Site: brandenburg
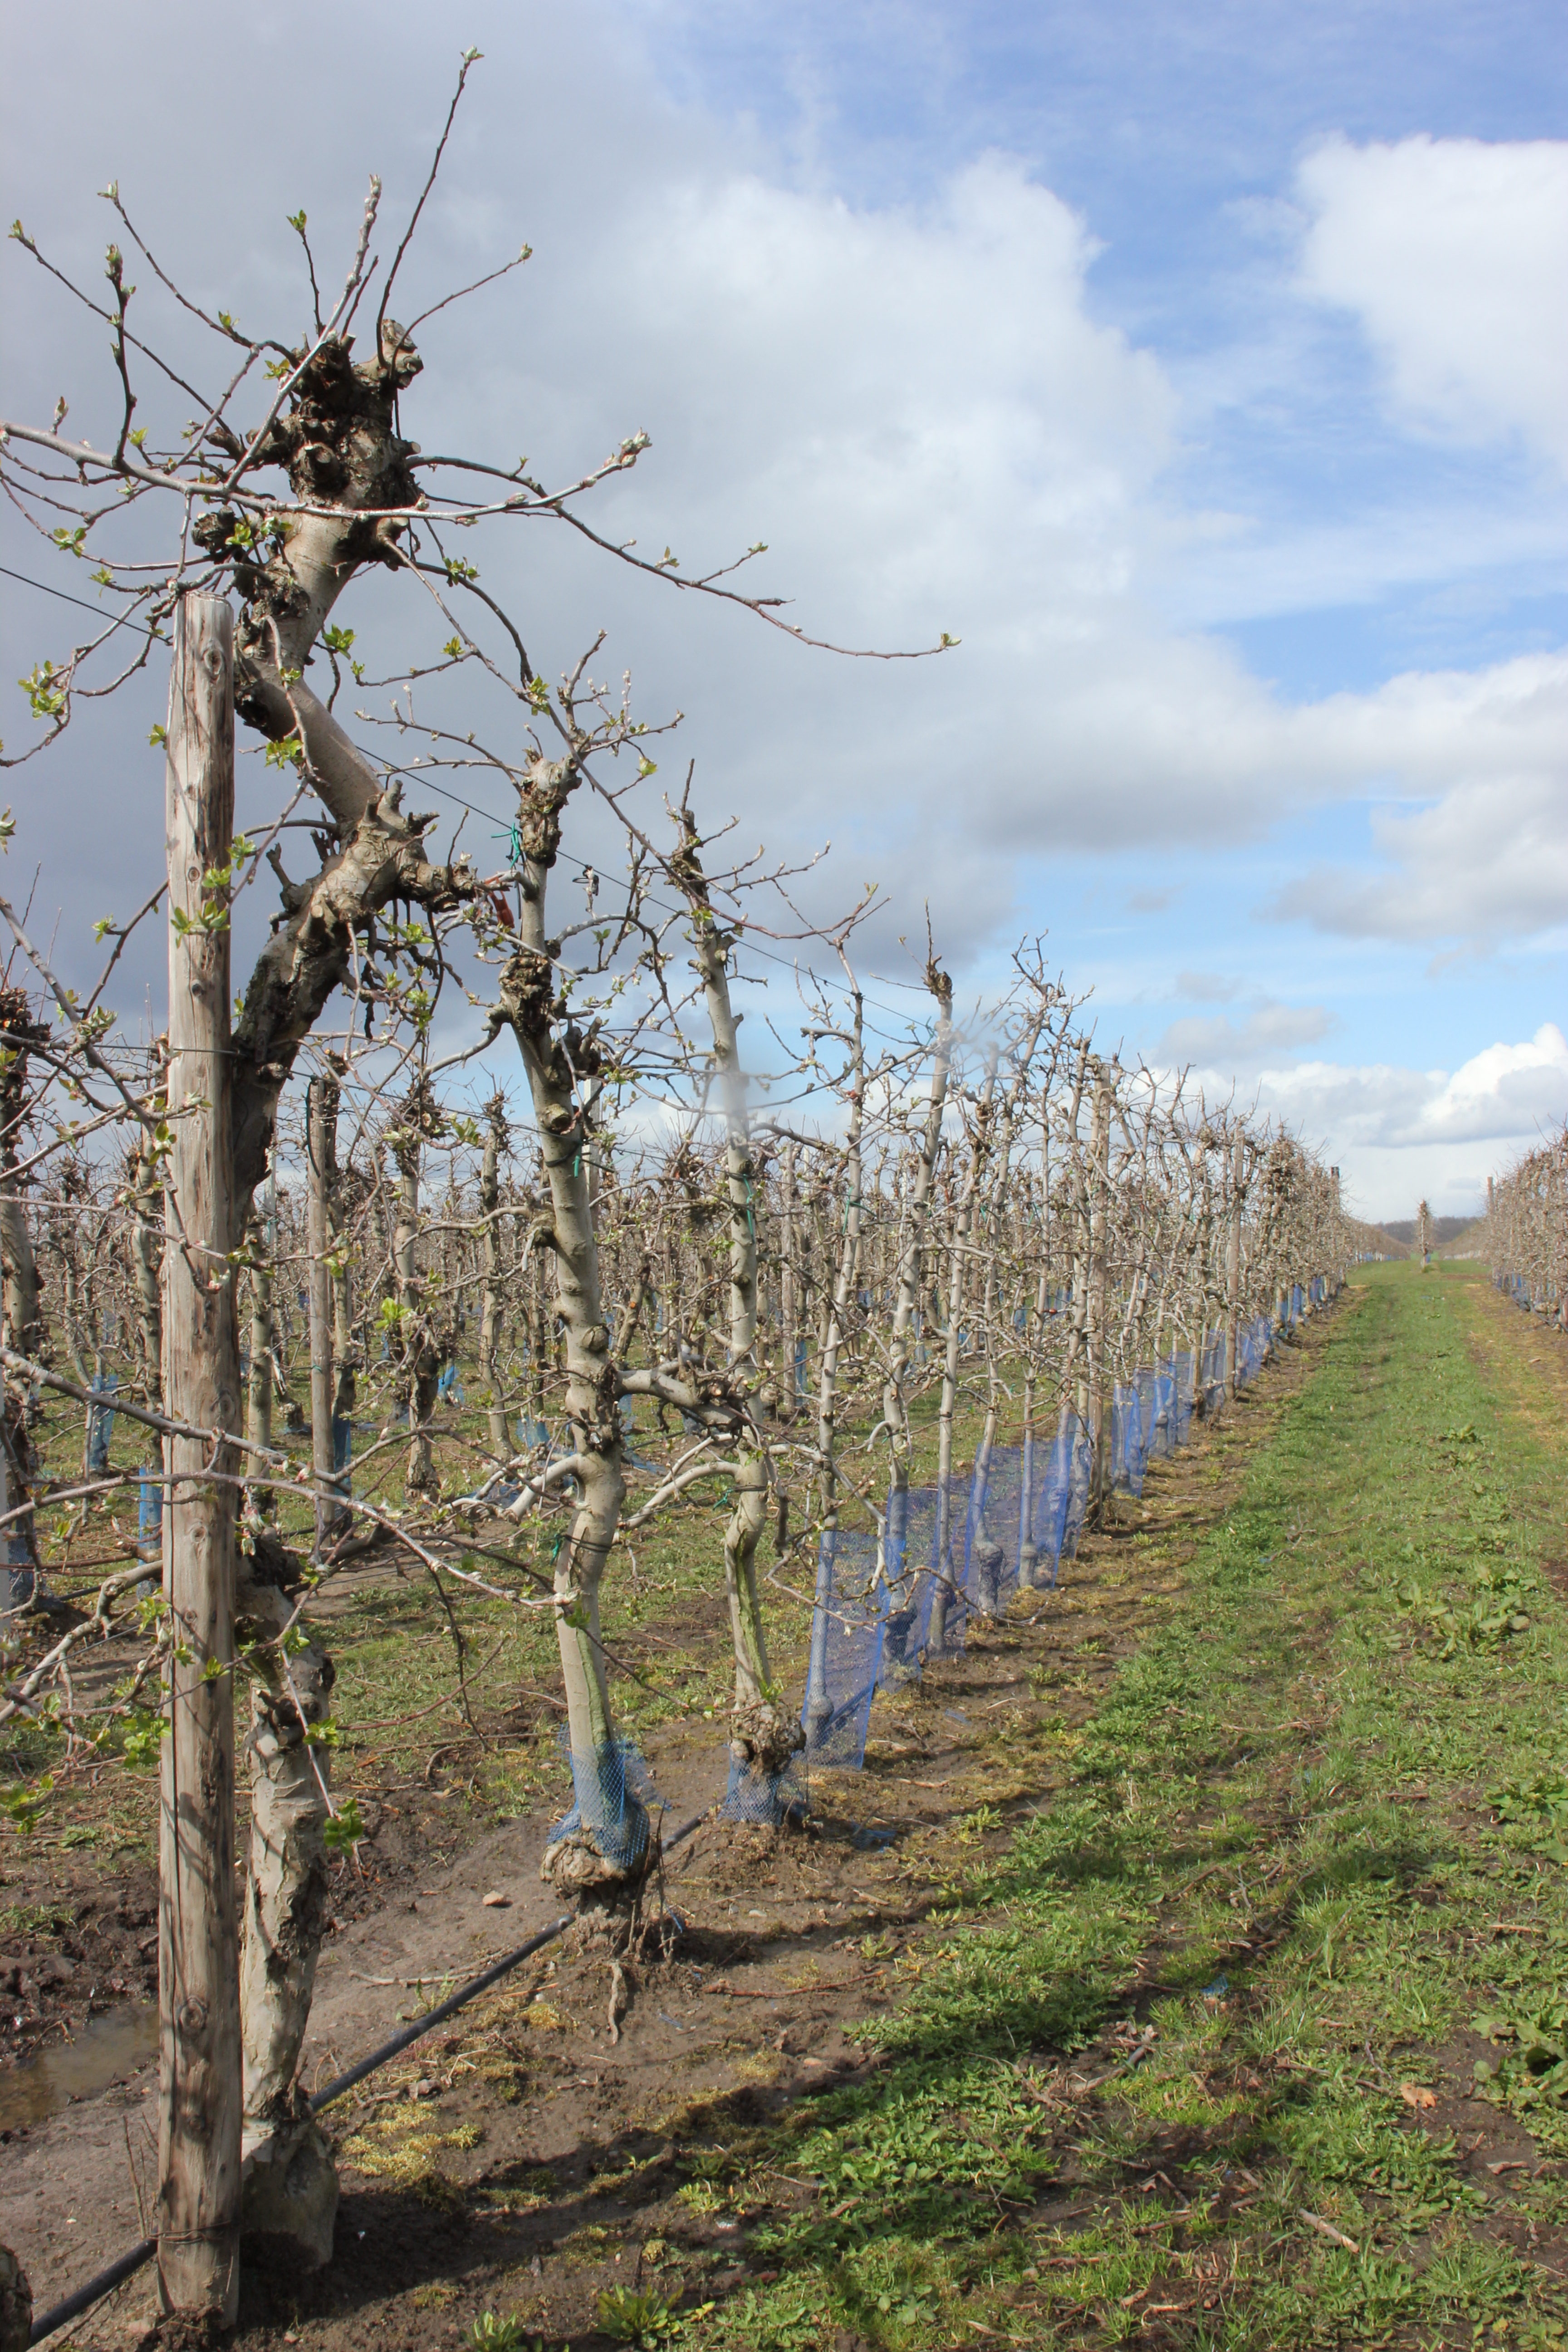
Growth stage (BBCH 55): Inflorescence emergence